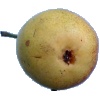
Label: Pear 2